One World: A Global Anthology of Short Stories

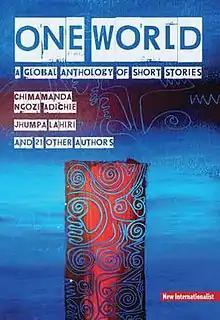
Cover of 2009 edition of One World: A Global Anthology

One World: A Global Anthology of Short Stories is a collection of short stories, published in 2009 by New Internationalist. Edited by Chris Brazier, the book contains 23 short stories by 23 different authors who represent 14 different countries (Malaysia, Nigeria, Puerto Rico, South Africa, Botswana, Bangladesh, US, Cameroon, Wales, Greece, Zimbabwe, Kenya, India, and Australia) and five continents. The collection was put together by Nigerian writers Ovo Adagha and Molara Wood, and includes stories by notable authors, such as Chimamanda Ngozi Adichie and Jhumpa Lahiri as well as many up-and-coming writers such as Petina Gappah, winner of the 2009 Guardi, Henrietta Rose-Innes (2008 Caine Prize-winner), Elaine Chiew, a recipient of the Bridport Prize, and Chika Unigwe, winner of the 2003 BBC Short Story Competition and a Commonwealth Short Story Competition award.